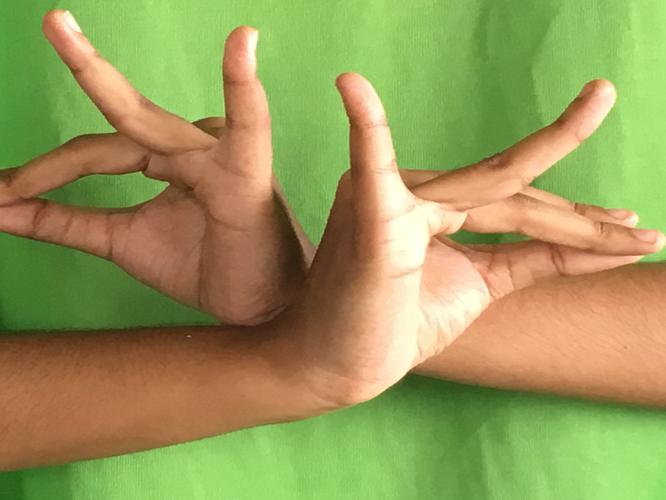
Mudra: Katakavardhana
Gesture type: double_hand